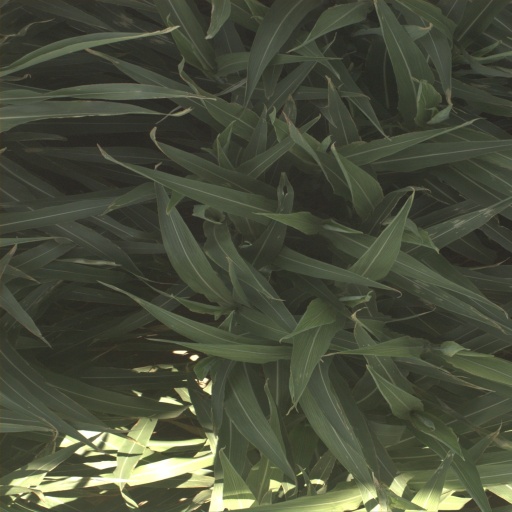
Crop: sorghum